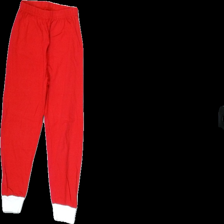
View: front
Type: Trousers
Category: Children
Brand: Not in the list
Colors: Red, White
Material: 100%cotton
Cut: Regular
Season: Winter
Price range: <50
Recommended usage: Export